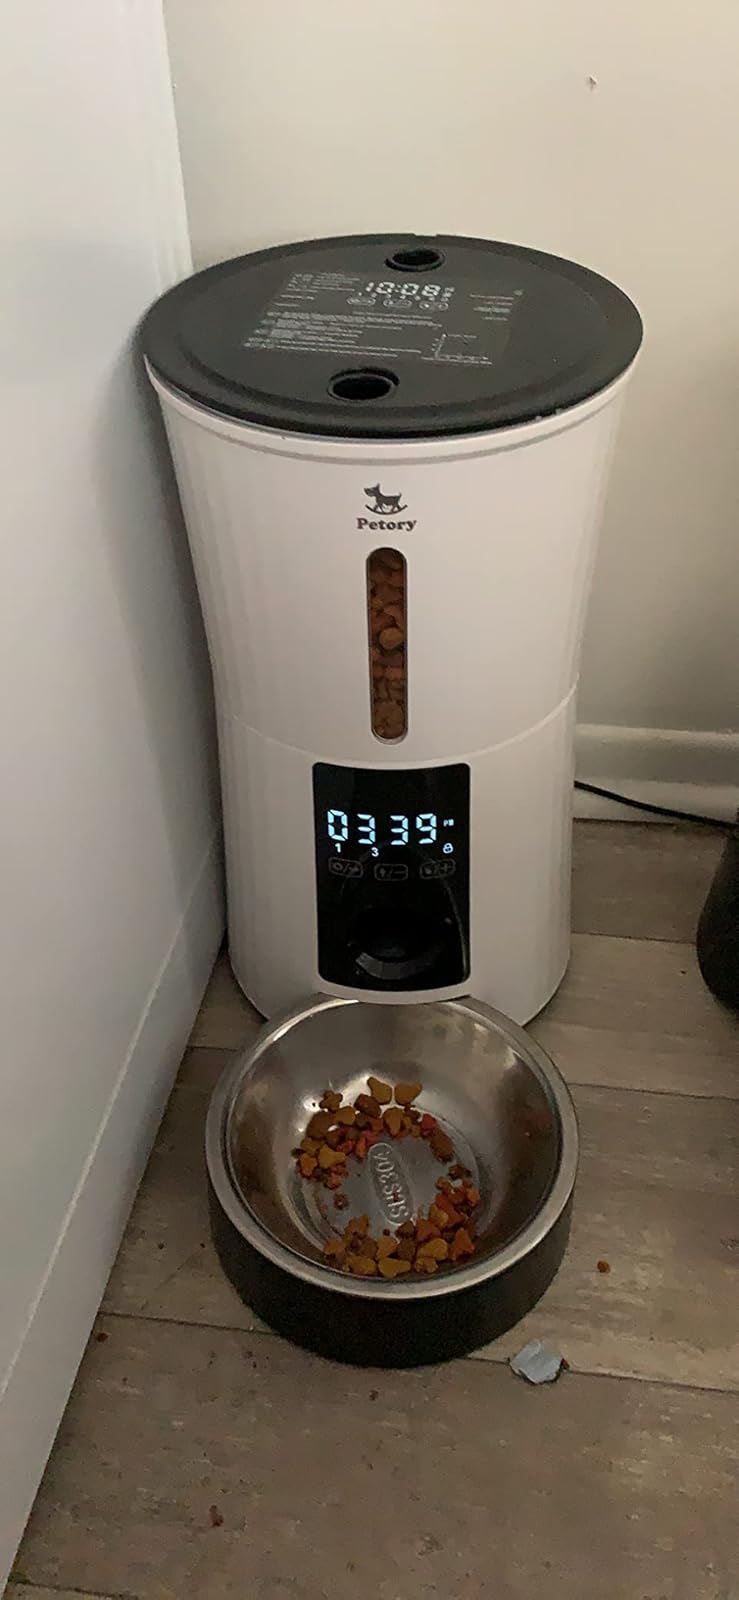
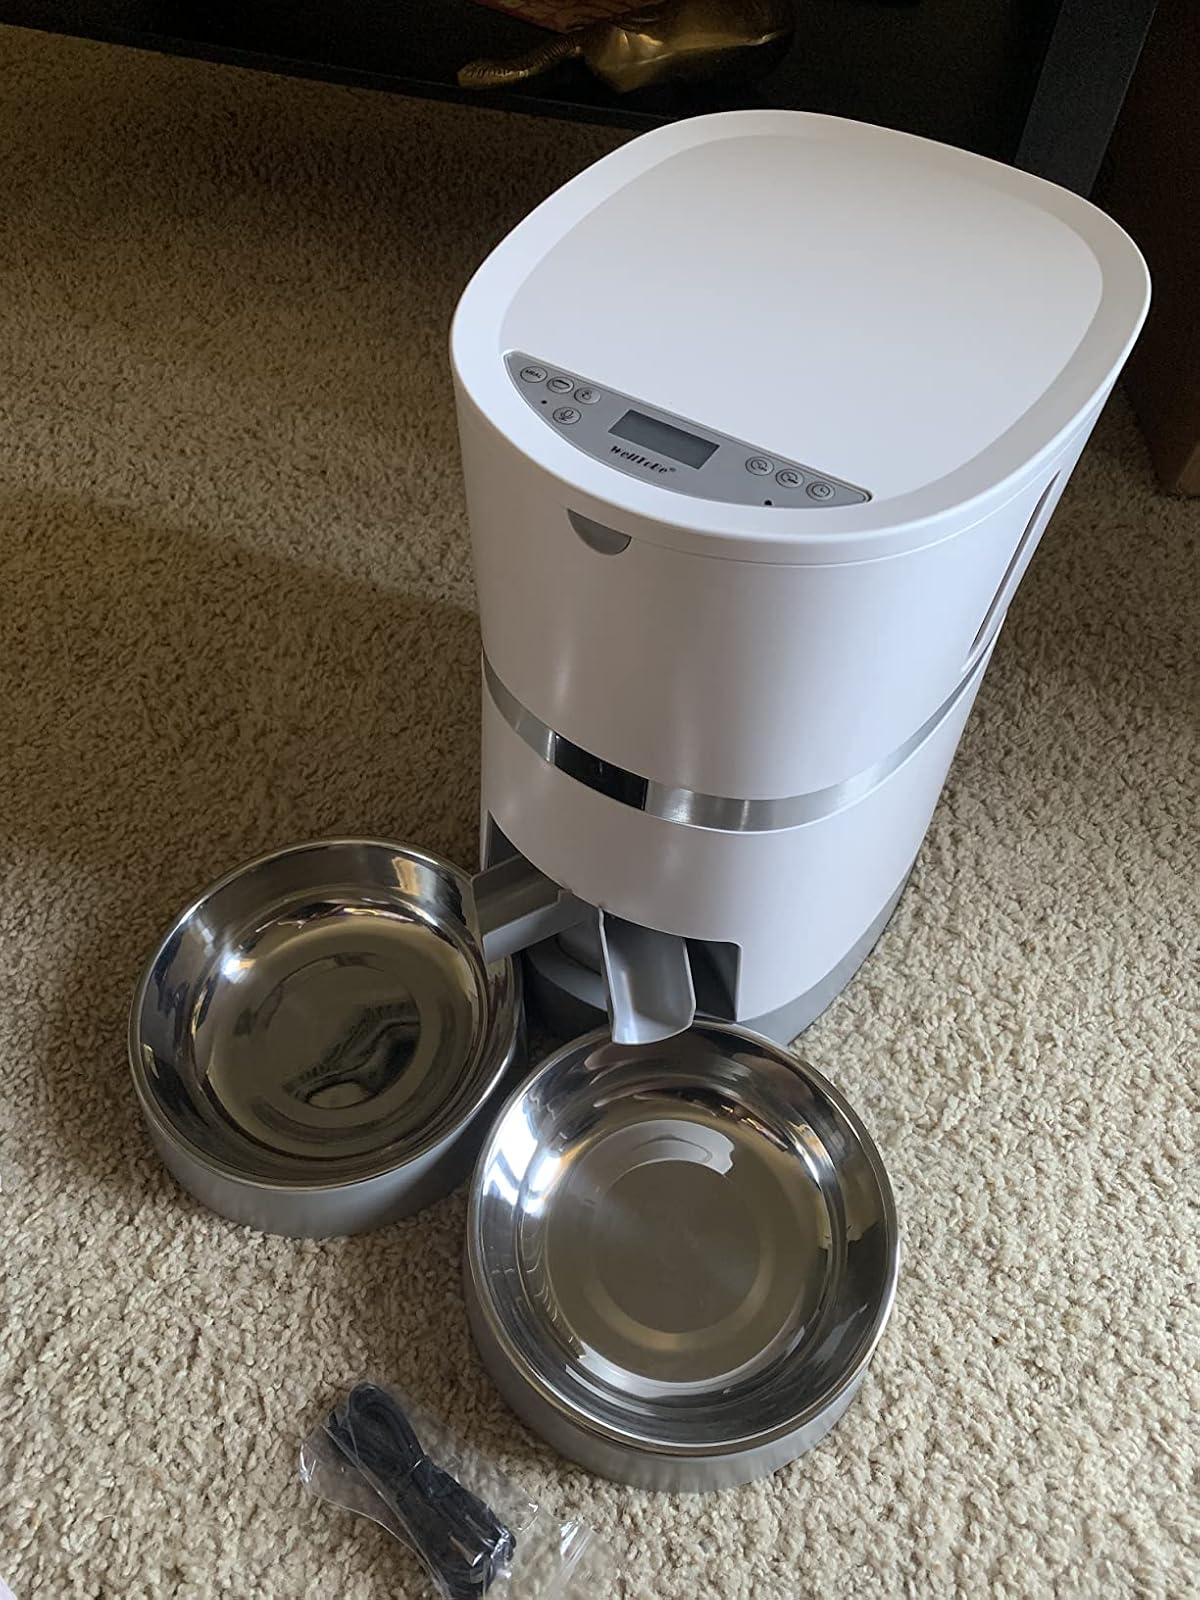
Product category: items_feeder
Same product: no